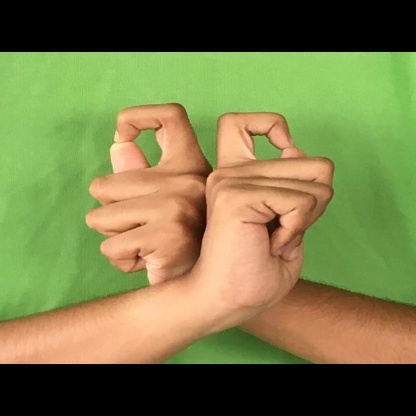
Mudra: Berunda